Answer in natural language. Considering the relative positions, where is abstract painting in a black frame with respect to brown square dining table? Choose between the following options: right or left
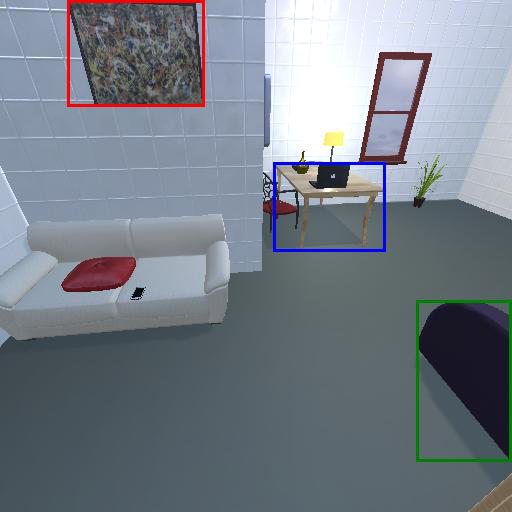
<answer>left</answer>